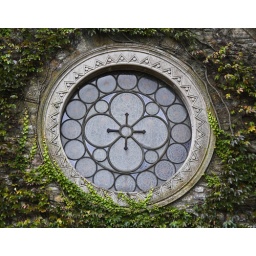
This glass window sits right above the main entrance to the Chapel on the Pomfret School campus.